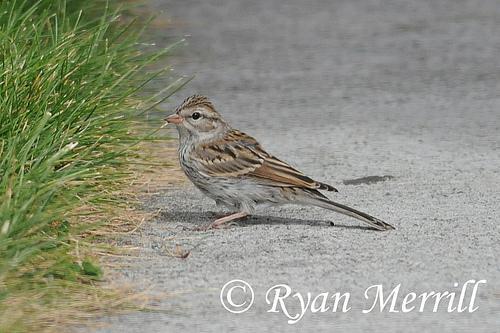
A photo of a chipping sparrow